Geodia barretti

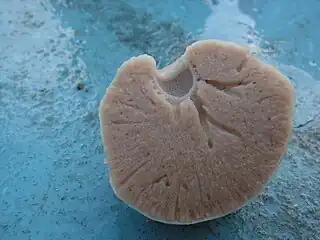
"G. barretti" section. The depression (= preoscule) is filled with small oscules. The cortex is conspicuous.

Massive sponge, often irregularly lobate, whitish to light yellow color. The inside is light brown. Surface is smooth. Oscules are grouped in more or less shallow depressions (= preoscules) while pores are spread over the whole body. There is a distinct cortex about 0.5 mm thick, it is made of ball-shaped spicules called sterrasters.